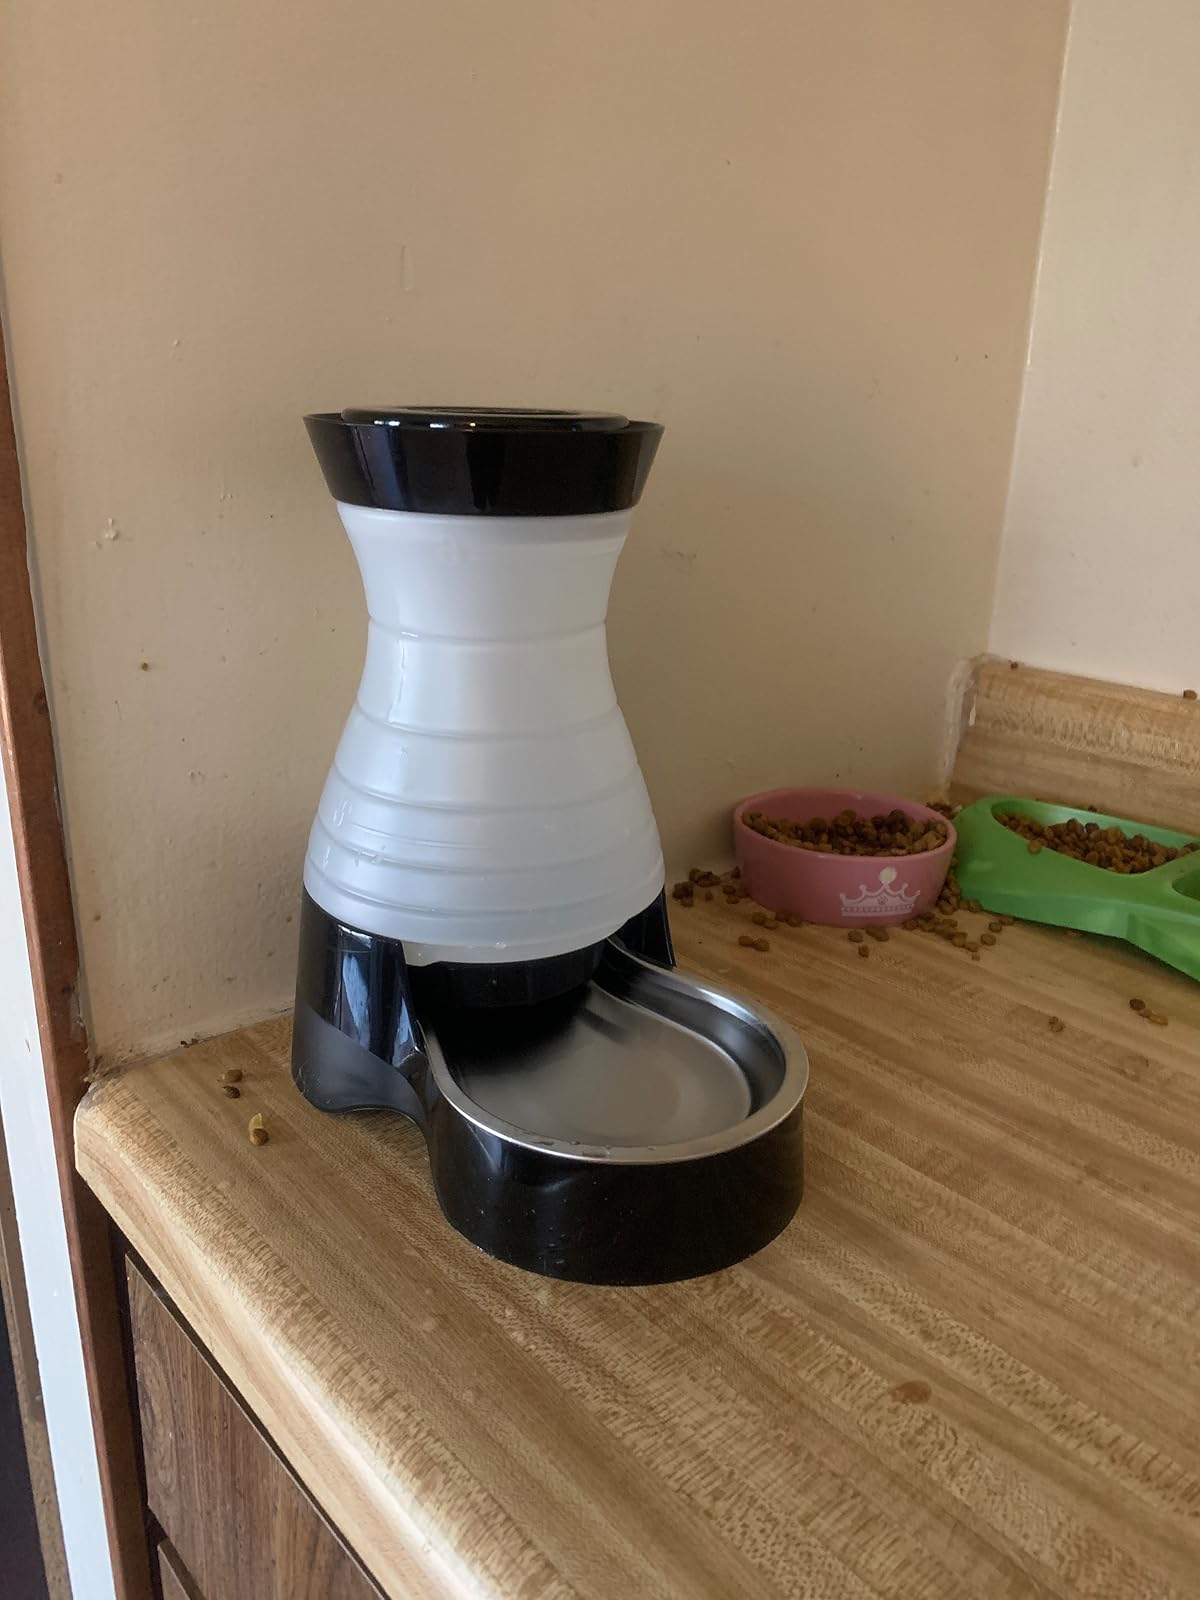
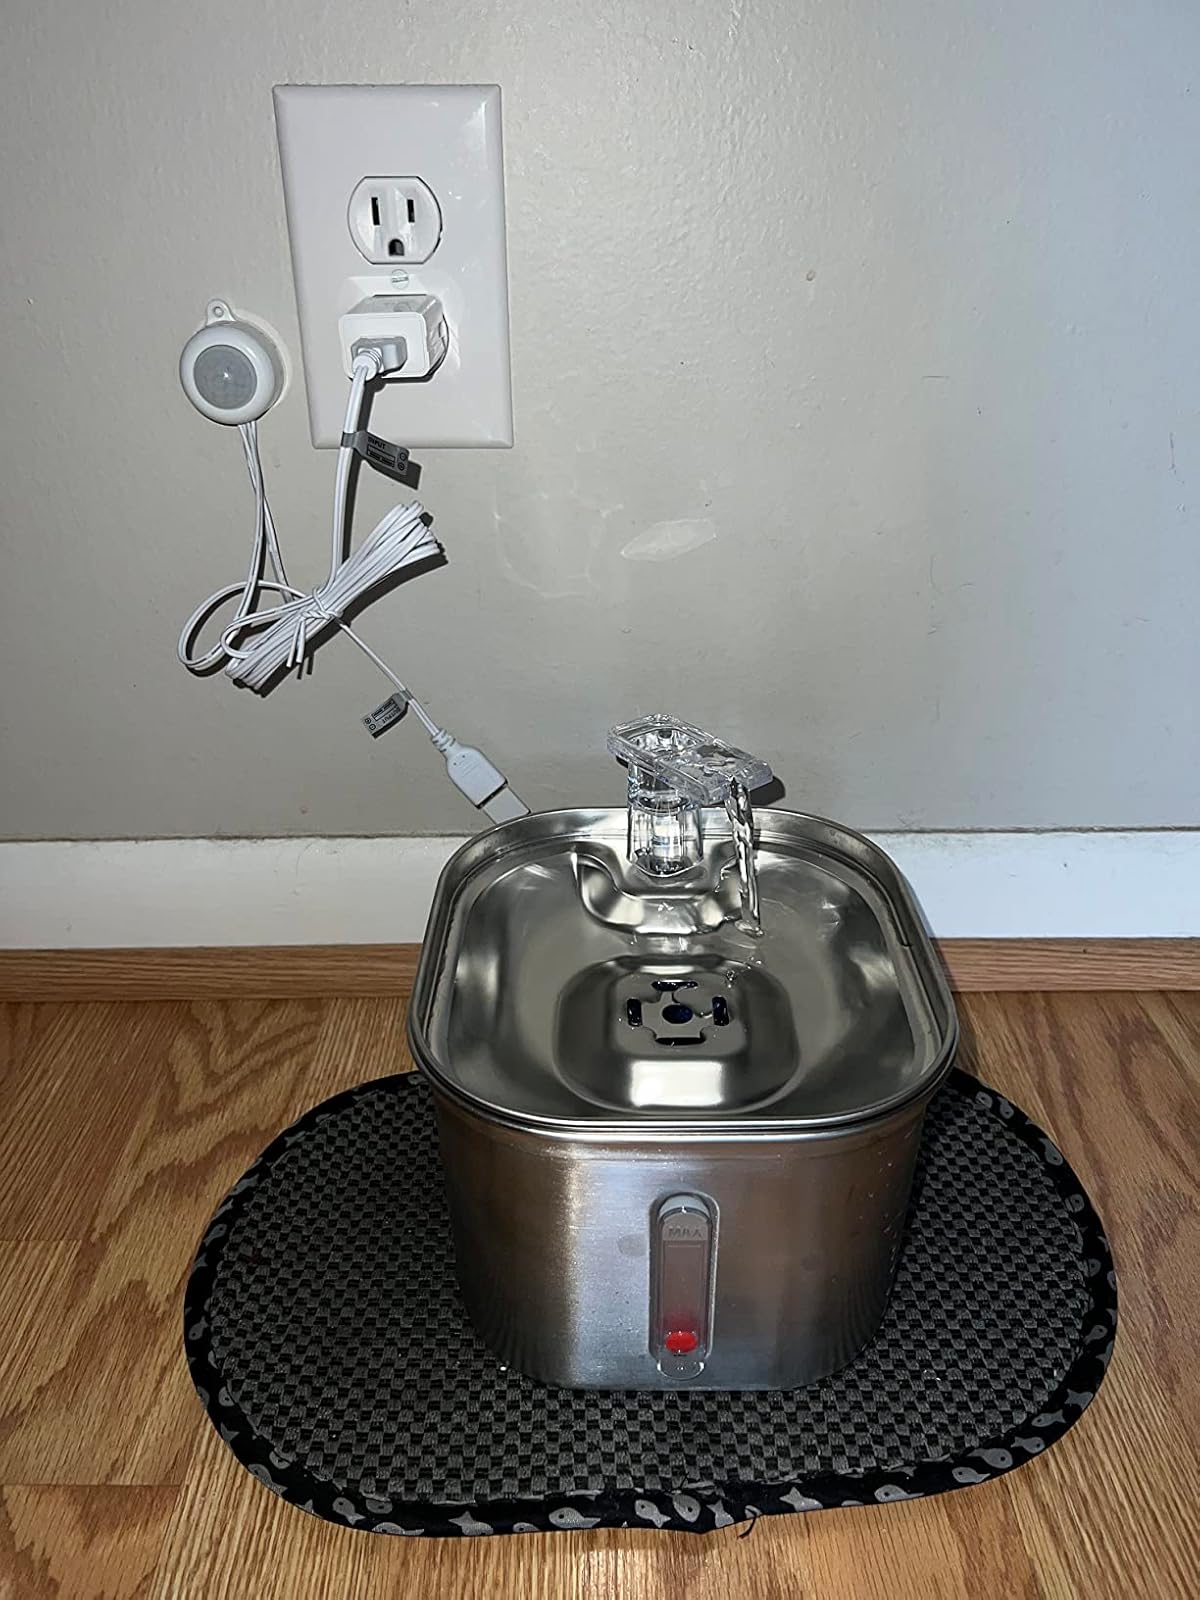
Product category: items_bowl
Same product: no